2021 IMSA Monterey Grand Prix

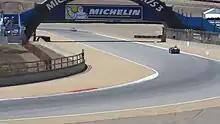
WeatherTech Raceway Laguna Seca, where the race was held.

Originally scheduled to run on April 25, 2021, the race was set to wrap up the two "West Coast Swing" rounds also consisting of Long Beach, however the event was postponed to September 12, 2021, due to the ongoing COVID-19 Pandemic in California.